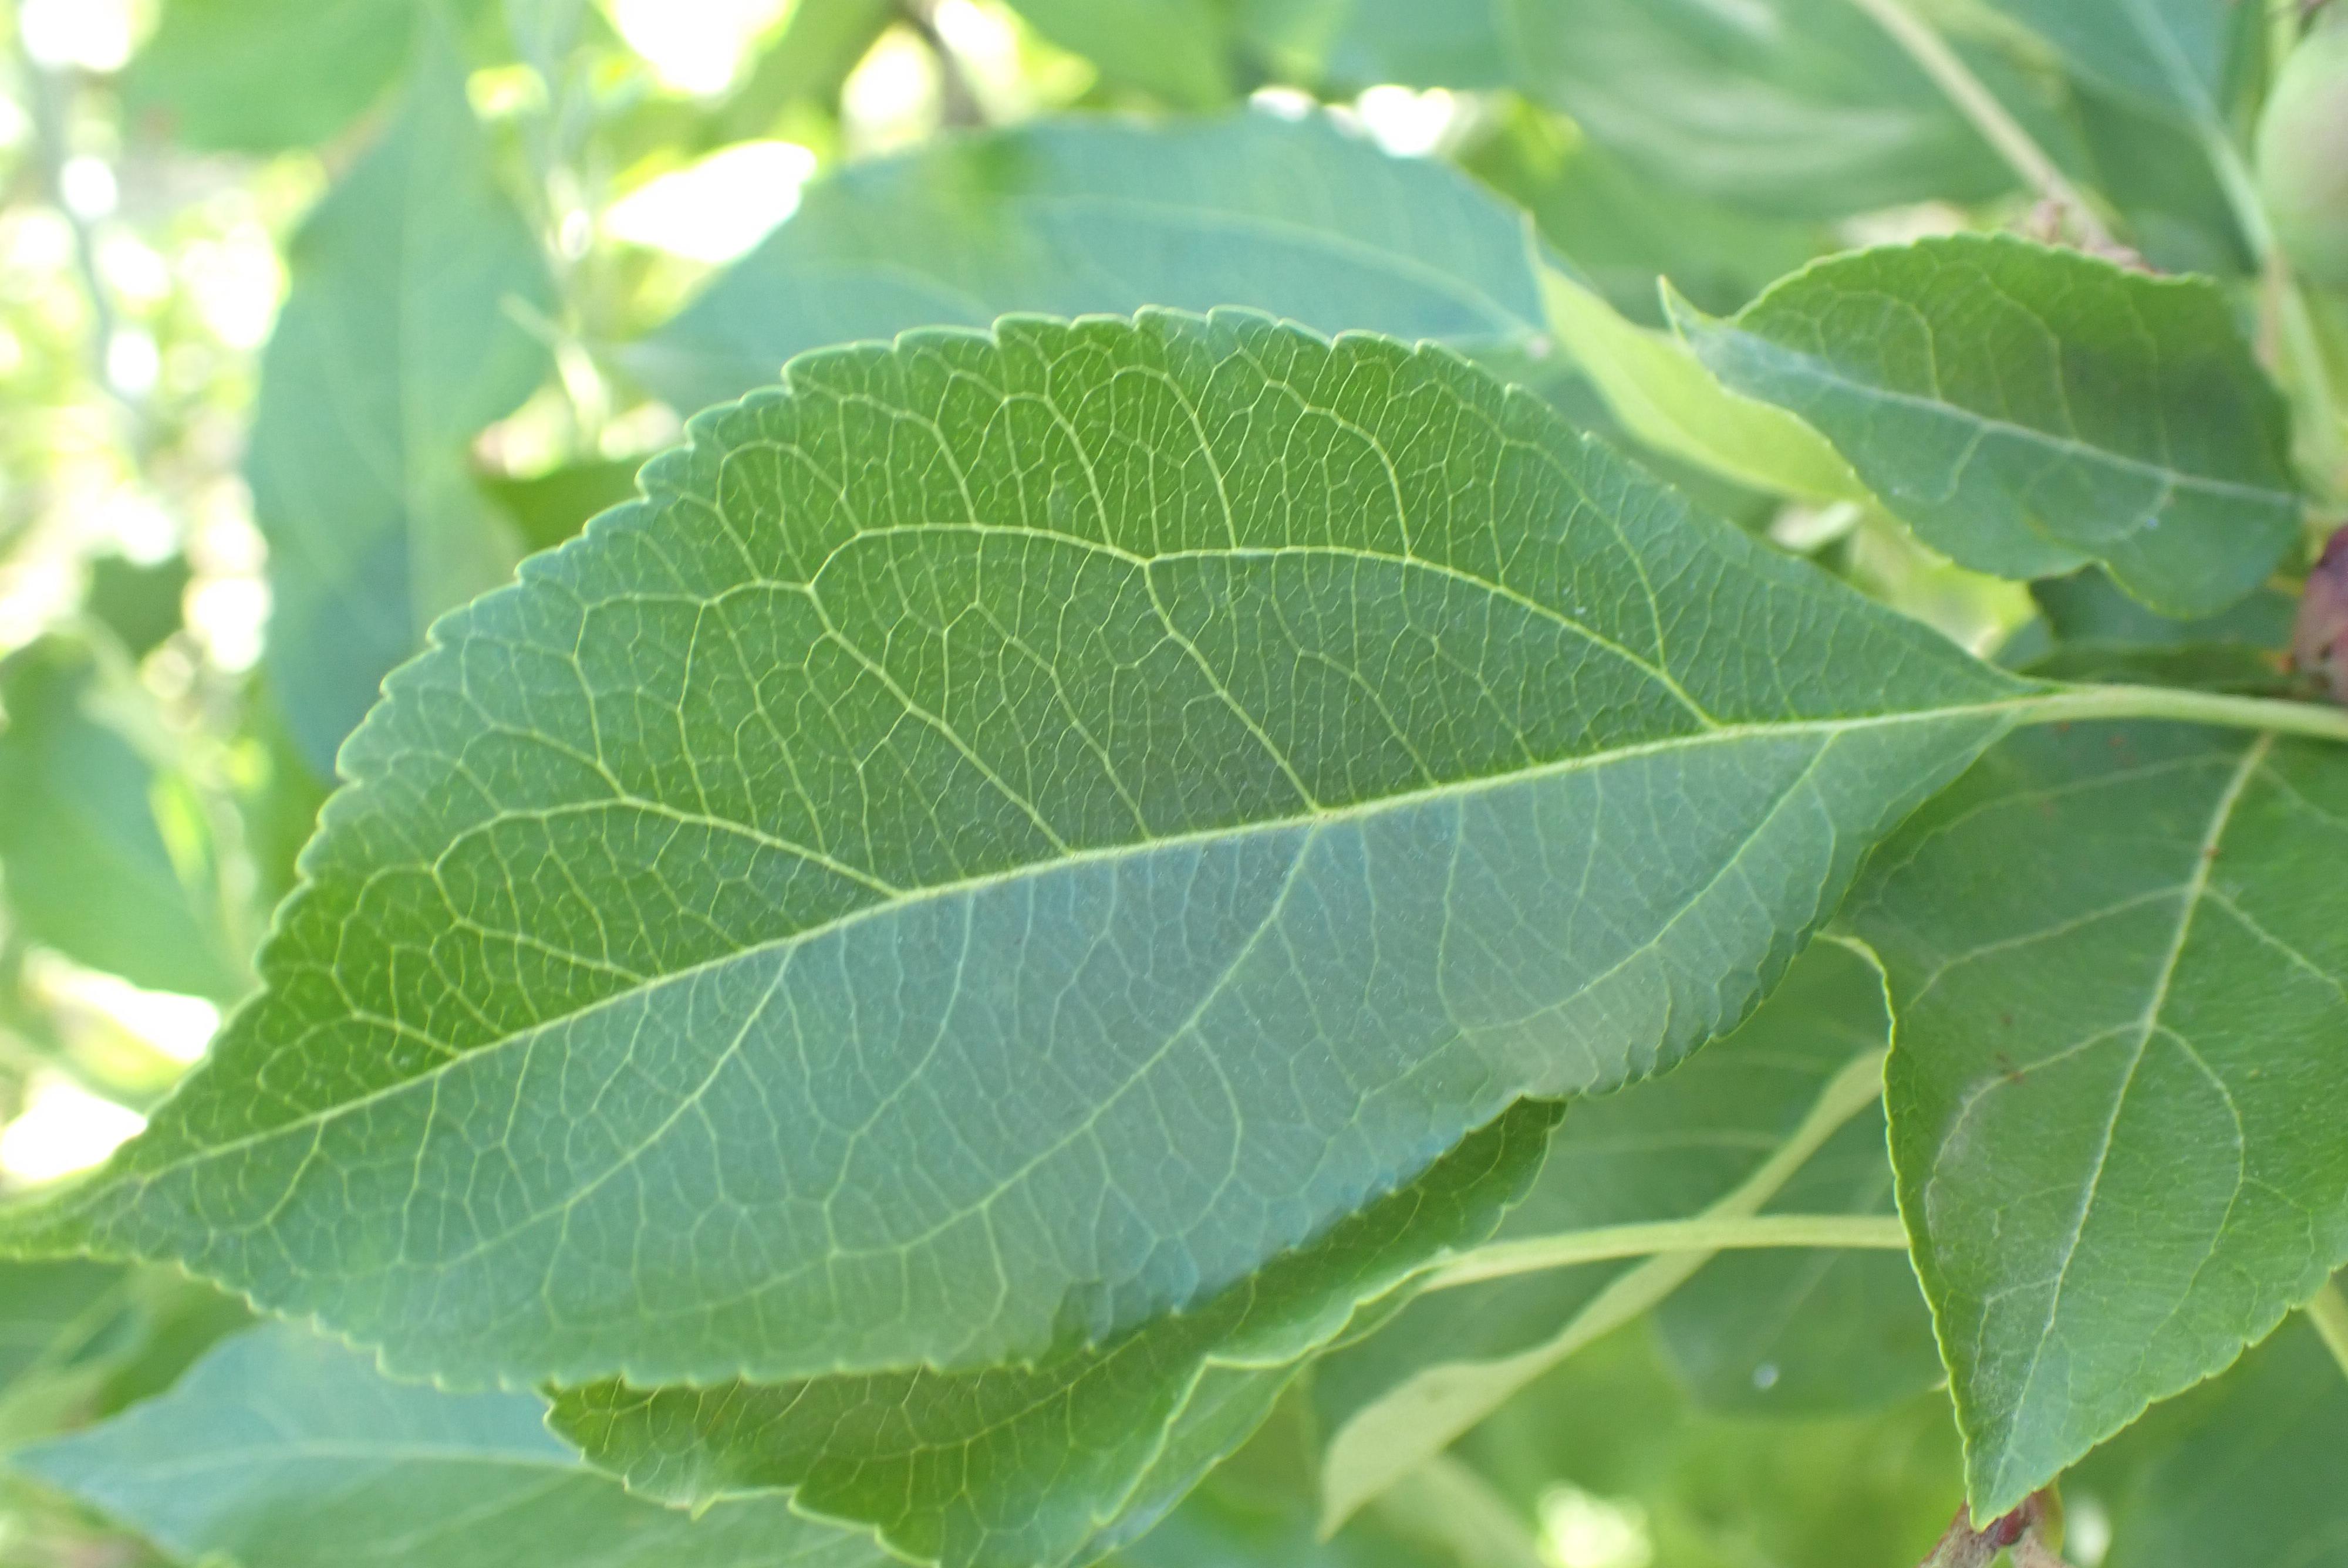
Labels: healthy